Molycourt Priory

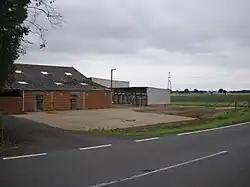
Site of Molycourt (Mullicourt) Priory, now occupied by a farm.

The Priory of St Mary de Bello Loco, commonly referred to as Molycourt Priory, was a small Benedictine priory located in the parish of Outwell, Norfolk, England.